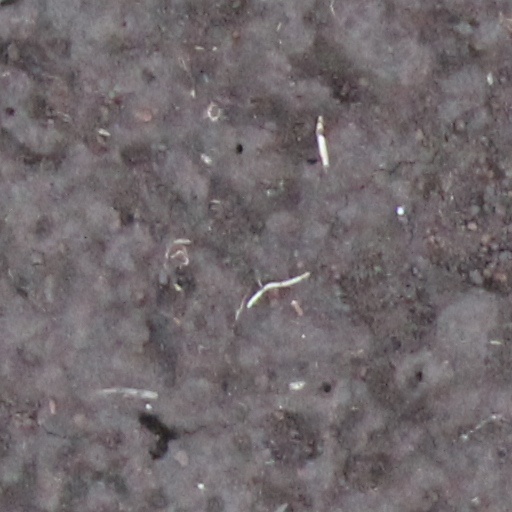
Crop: wheat